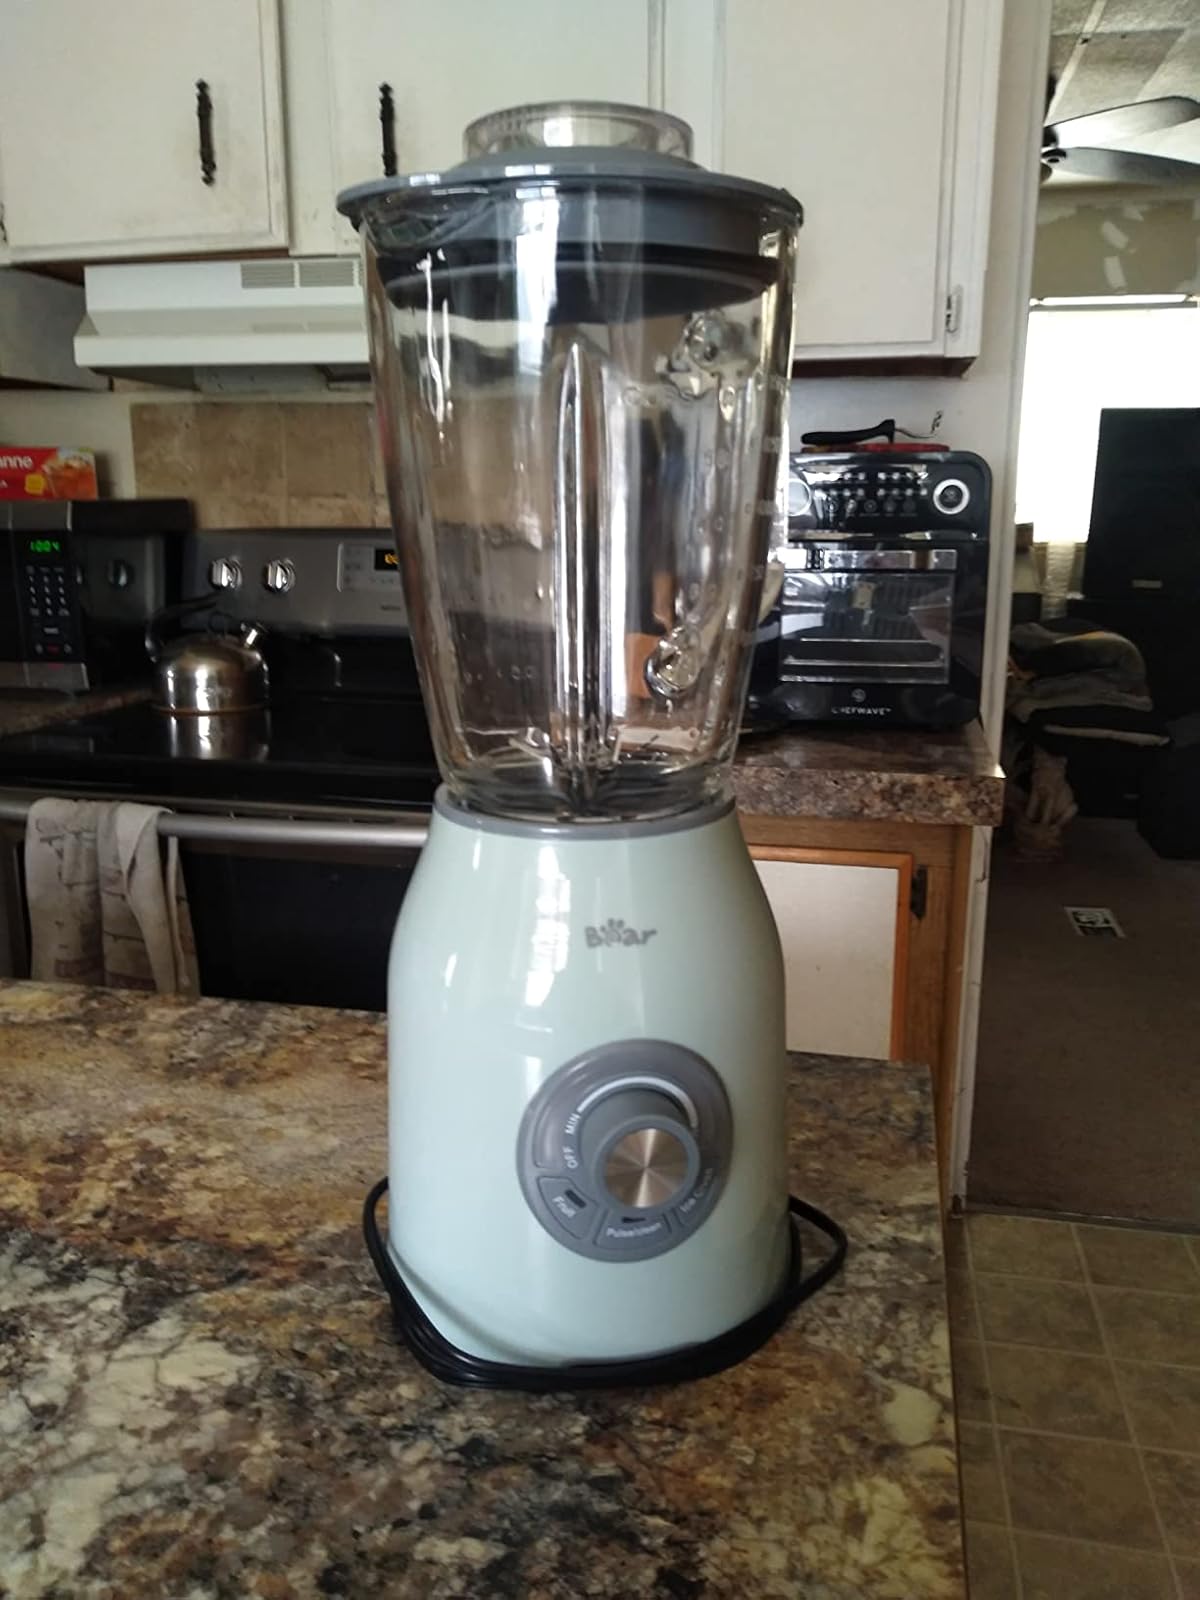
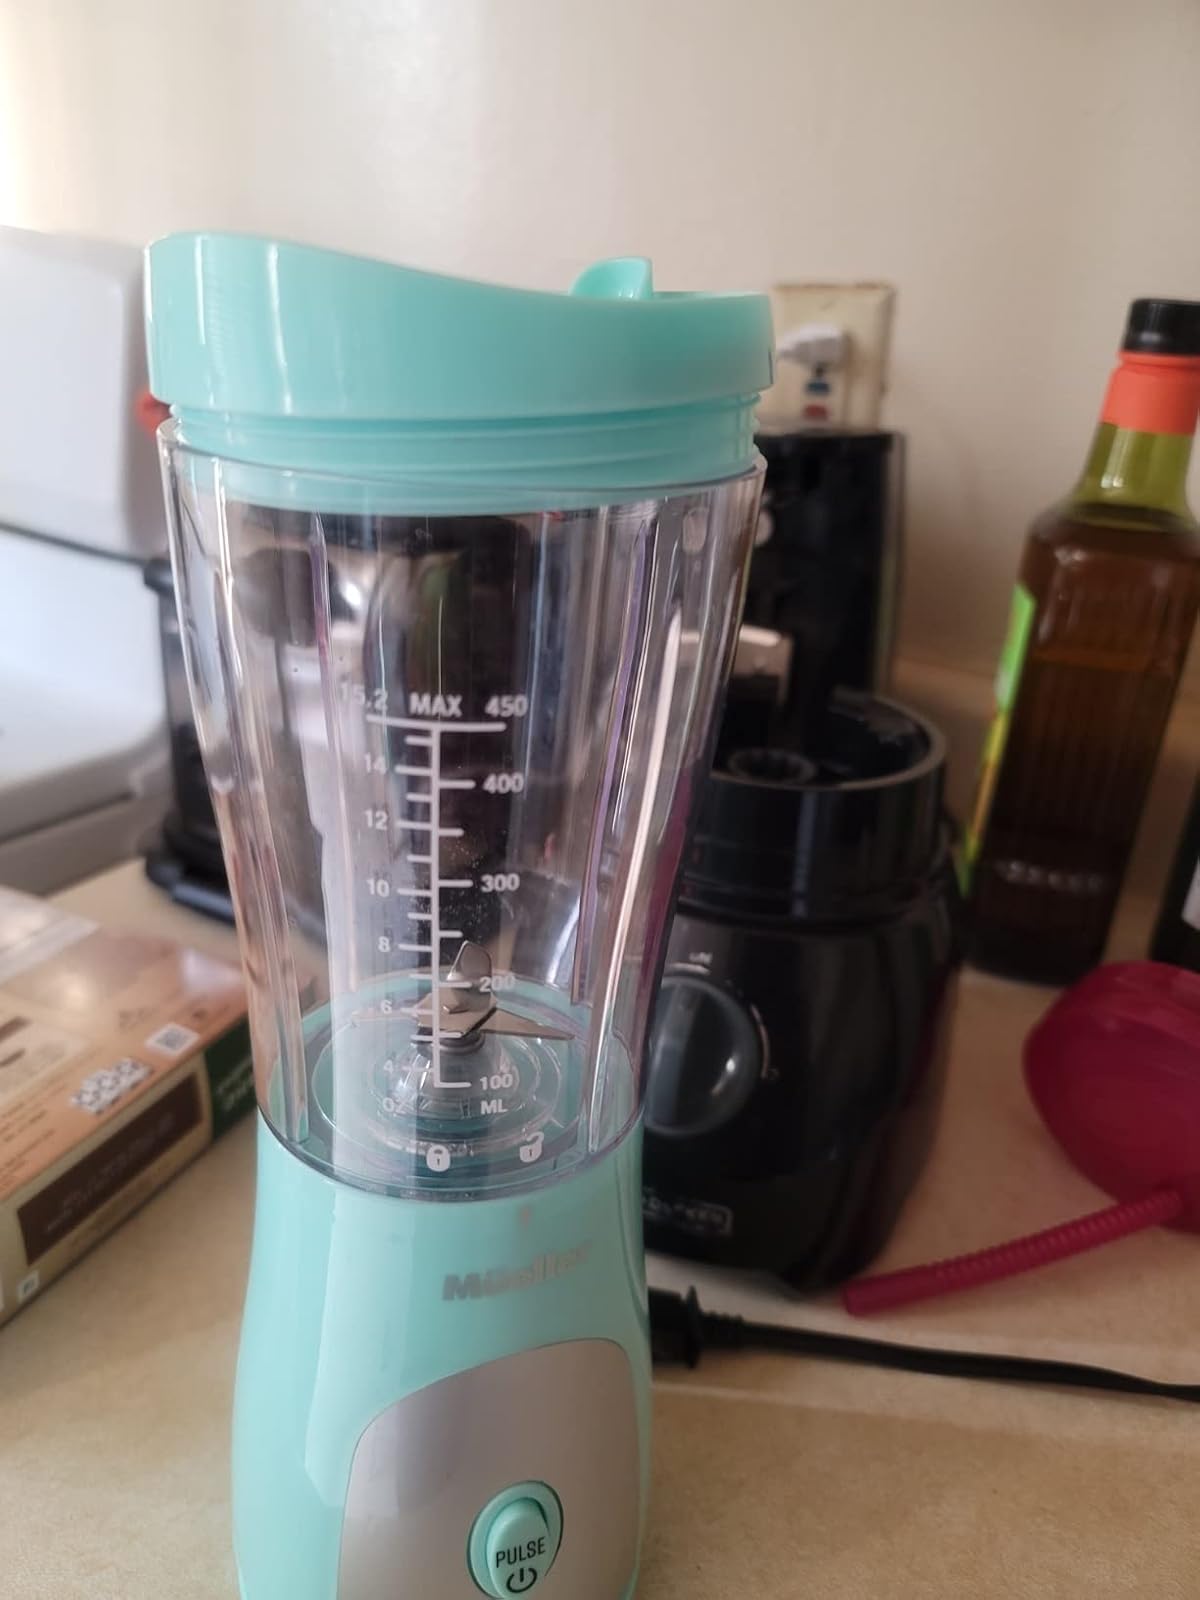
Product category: items_blender
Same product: no